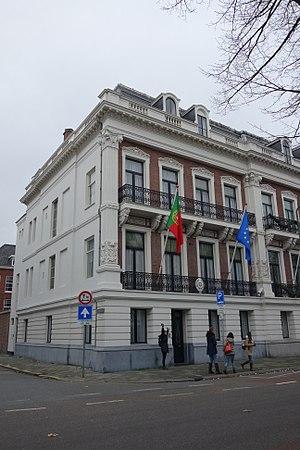
Voici les représentations diplomatiques du Portugal à l'étranger :